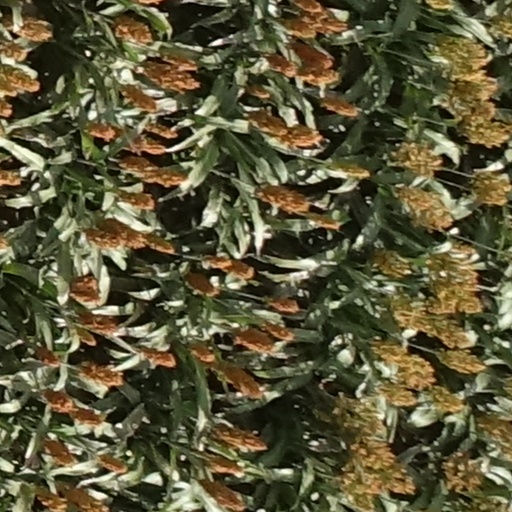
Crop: sorghum